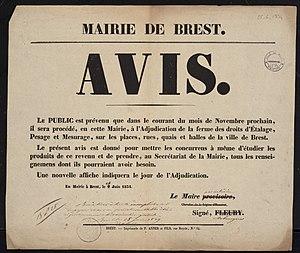
Avis signé par Pierre-Augustin de Bourgues, maire de Brest par intérim, le 6 juin 1834.
Pierre-Augustin de Bourgues était un médecin militaire. Il fut deux fois maire de Brest par intérim.